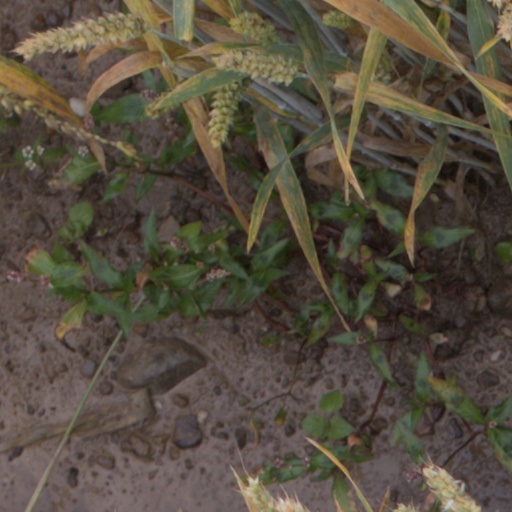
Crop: wheat